Rio Carbon

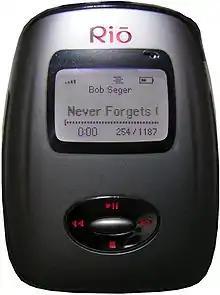
Rio Carbon 5GB model

The Rio Carbon is a line of digital audio players that was produced by the now defunct Rio from 2004 to 2005. It was similar in size, capacity, and cost with Apple's iPod Mini which debuted earlier the same year. This was Rio's second player to use a miniature hard disk for storage, after the Rio Nitrus, which was first to market with a 1.5 GB drive in late 2003.